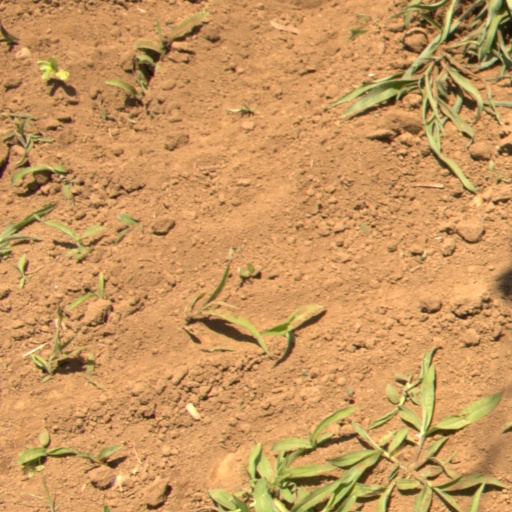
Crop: Jerusalem artichoke